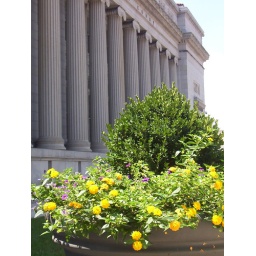
The flower pot in front of the old post office... uh, architecture firm, uh, ... bankrupcty court, in Dayton, Ohio